Hula Valley

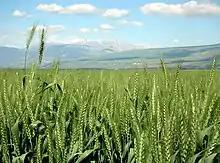
A wheat field in the Hula Valley, against the background of Mount Hermon, March 2007

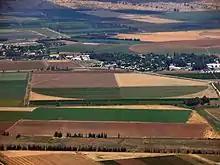
Hula Valley farmland

The Hula Valley is a valley and fertile agricultural region in northern Israel with abundant fresh water that used to be Lake Hula before it was drained. It is a major stopover for birds migrating along the Great Rift Valley between Africa, Europe, and Asia.